Celestial cartography

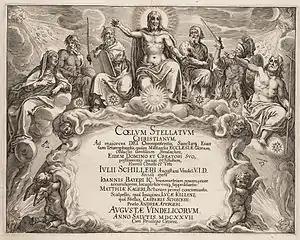
Title page of the "Coelum Stellatum Christianum" by Julius Schiller.

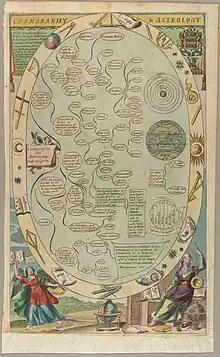
This print, published in Richard Blome's "The Gentleman's Recreation" (1686) shows the diverse ways in which cosmography can be applied

astrography or star cartography is the aspect of astronomy and branch of cartography concerned with mapping stars, galaxies, and other astronomical objects on the celestial sphere. Measuring the position and light of charted objects requires a variety of instruments and techniques. These techniques have developed from angle measurements with quadrants and the unaided eye, through sextants combined with lenses for light magnification, up to current methods which include computer-automated space telescopes. Uranographers have historically produced planetary position tables, star tables, and star maps for use by both amateur and professional astronomers. More recently, computerized star maps have been compiled, and automated positioning of telescopes uses databases of stars and of other astronomical objects.